USS Indiana (BB-1)

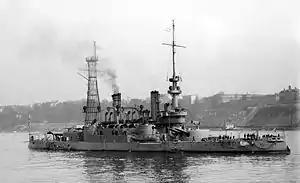
"Indiana" in the early 1910s

During her second commission, "Indiana" spent most of her time laid up in the reserve fleet, occasionally participating in practice cruises. In January 1907, she helped provide relief in the aftermath of the 1907 Kingston earthquake. In 1908, the /40 caliber guns and most of the lighter guns were removed to compensate for the counterweights added to the main battery turrets and because the ammunition supply for the guns was considered problematic. A year later, twelve /50 caliber single-purpose guns were added midships and in the fighting tops. At the same time, a cage mast was added. In early 1910, she was fitted with an experimental Lacoste speed brake, which would be deployed from the side of the hull to act as an emergency brake; the trials were inconclusive. By 1913 it was speculated that the ship might soon be used for target practice, but instead, the ship was decommissioned on 23 May 1914. After the United States entered World War I, "Indiana" was commissioned for the third time and served as a training ship for gun crews near Tompkinsville, Staten Island, and in the York River, and placed under the command of George Landenberger.